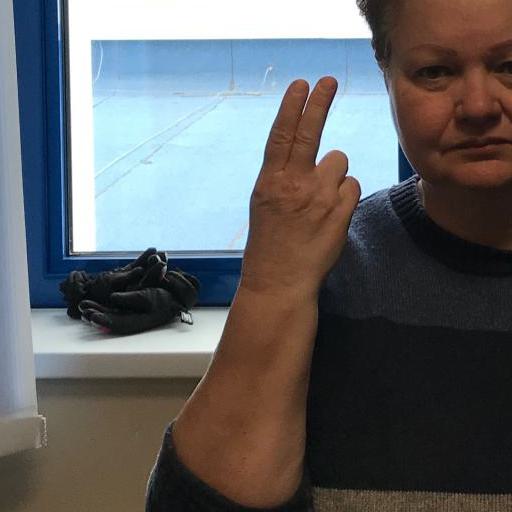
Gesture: two_up_inverted